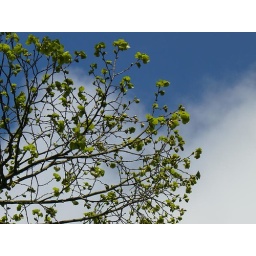
Keep a green tree in your heart and perhaps a singing bird will come.